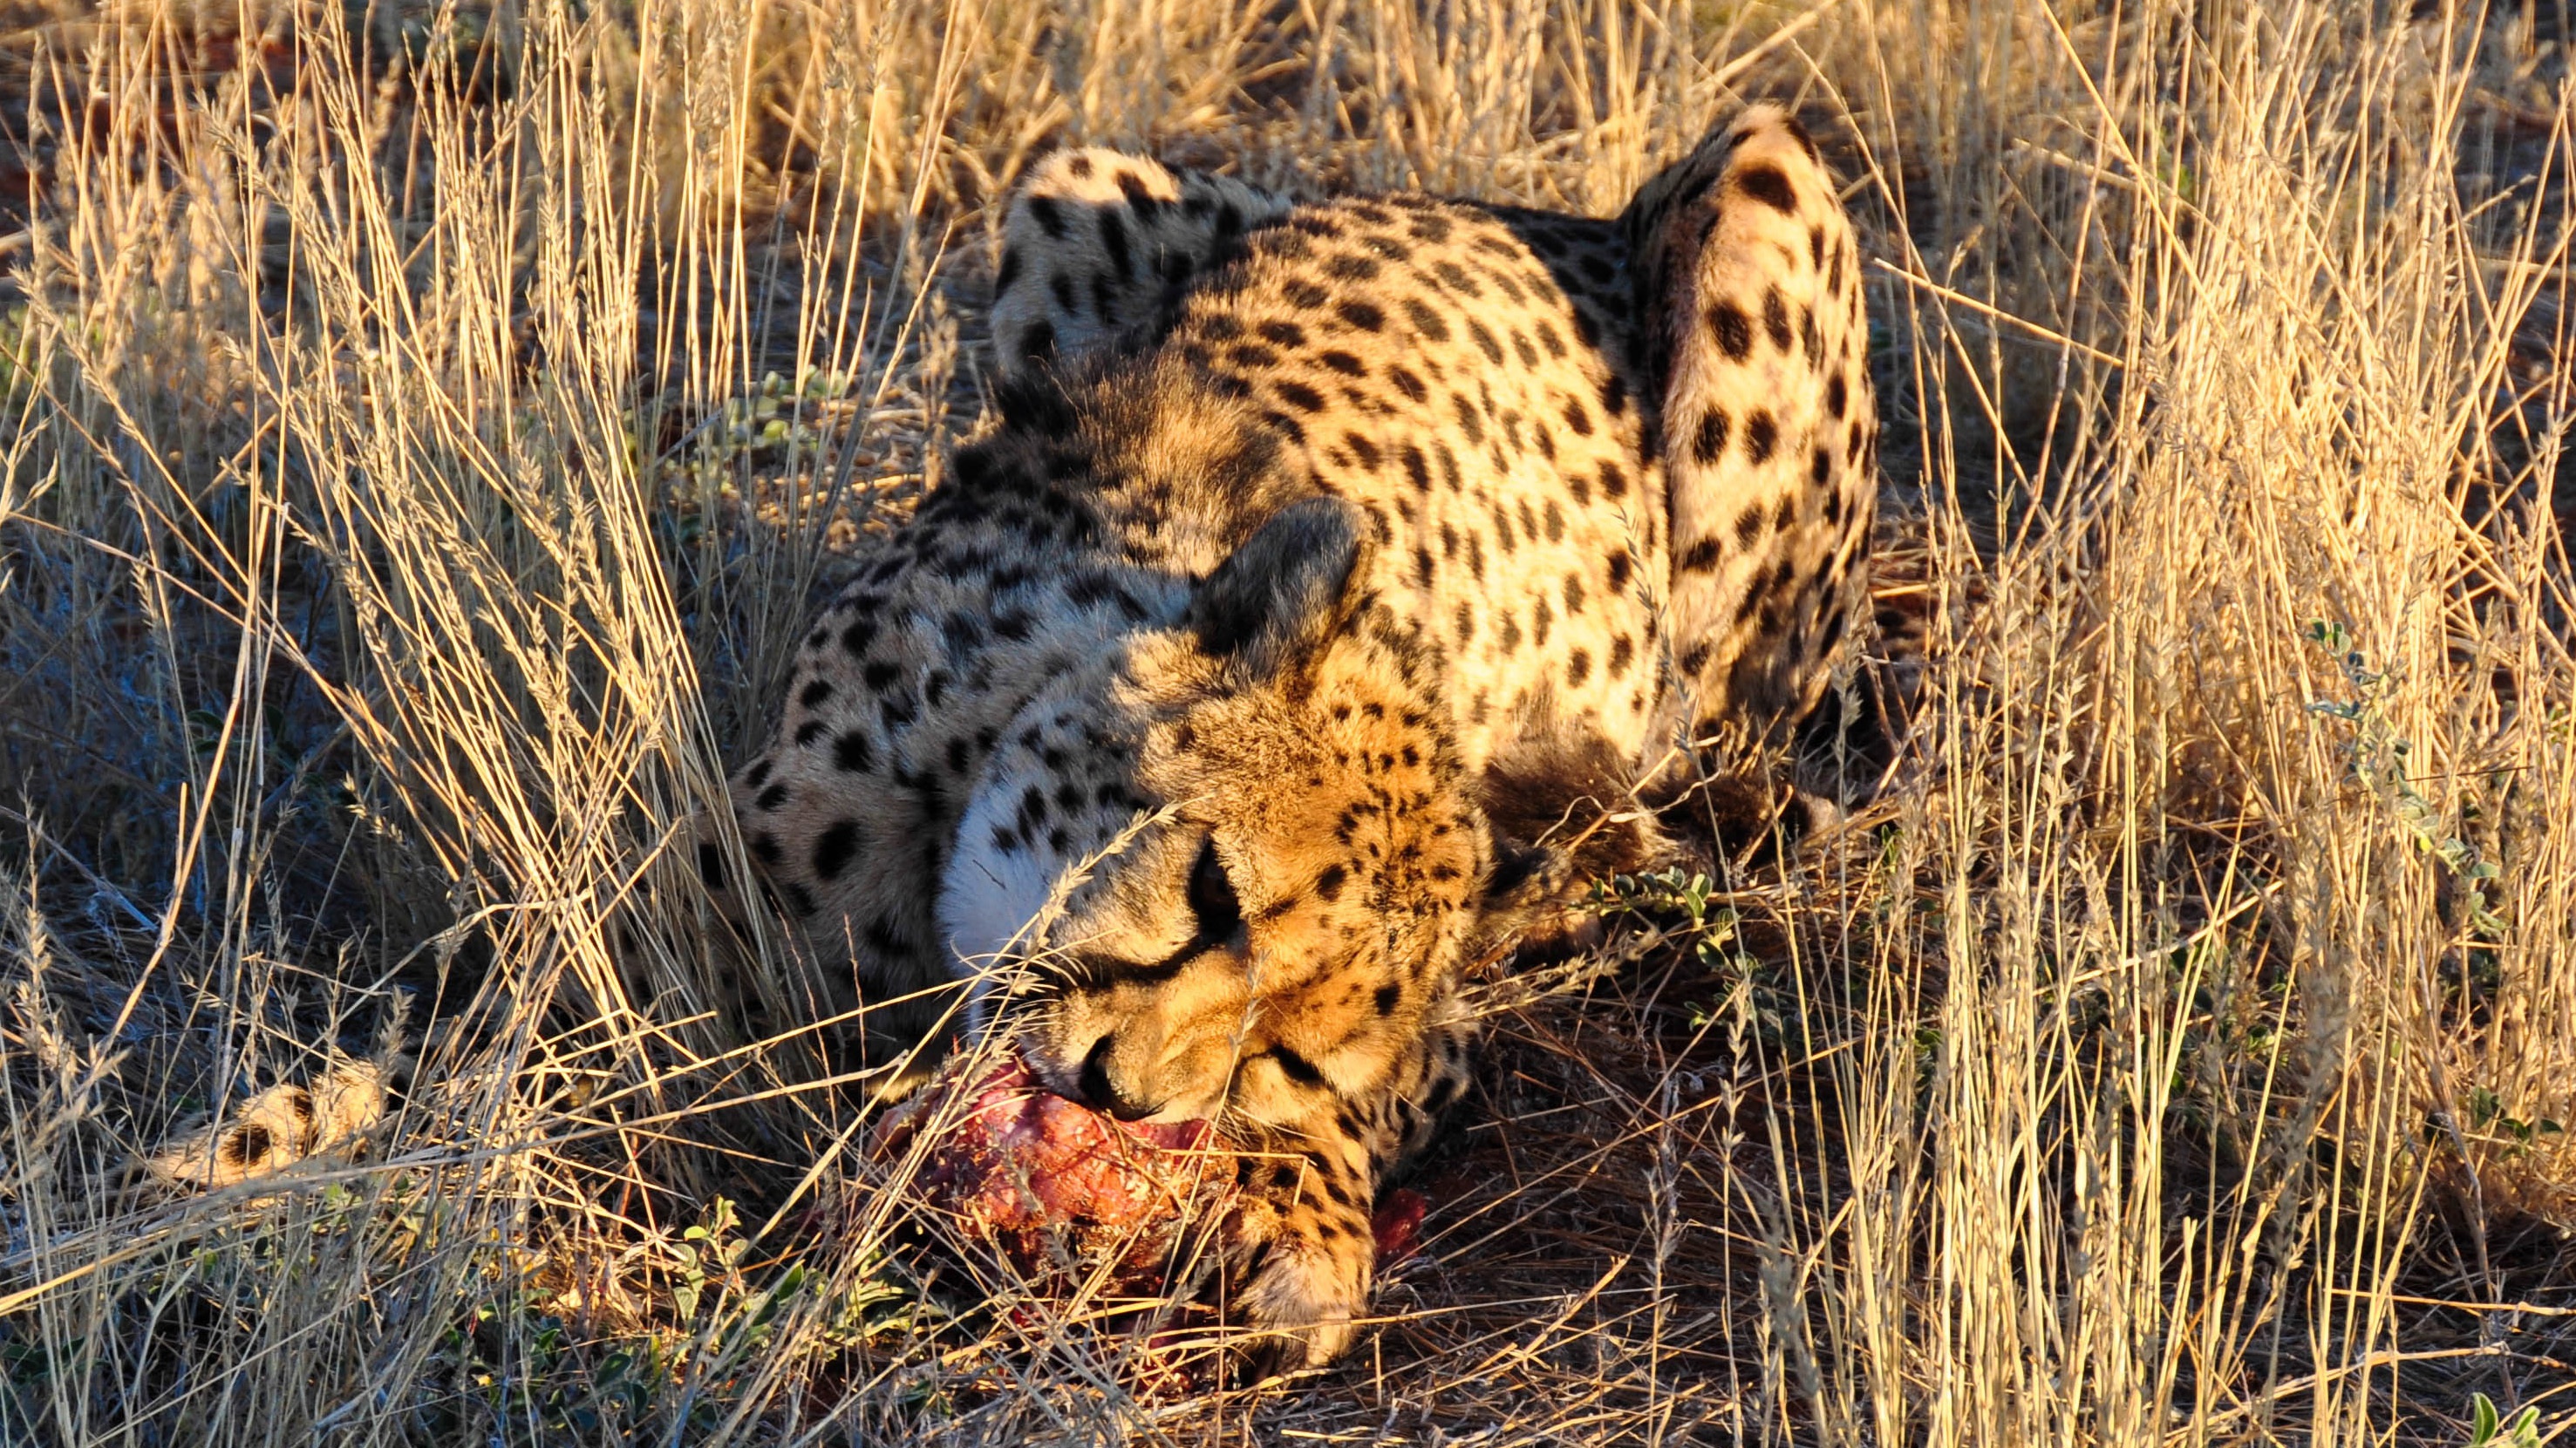
nature, prairie, animal, dry, wildlife, cat, africa, mammal, eat, national park, fauna, savanna, leopard, big cat, cheetah, vertebrate, jaguar, safari, namibia, big cats, cat like mammal